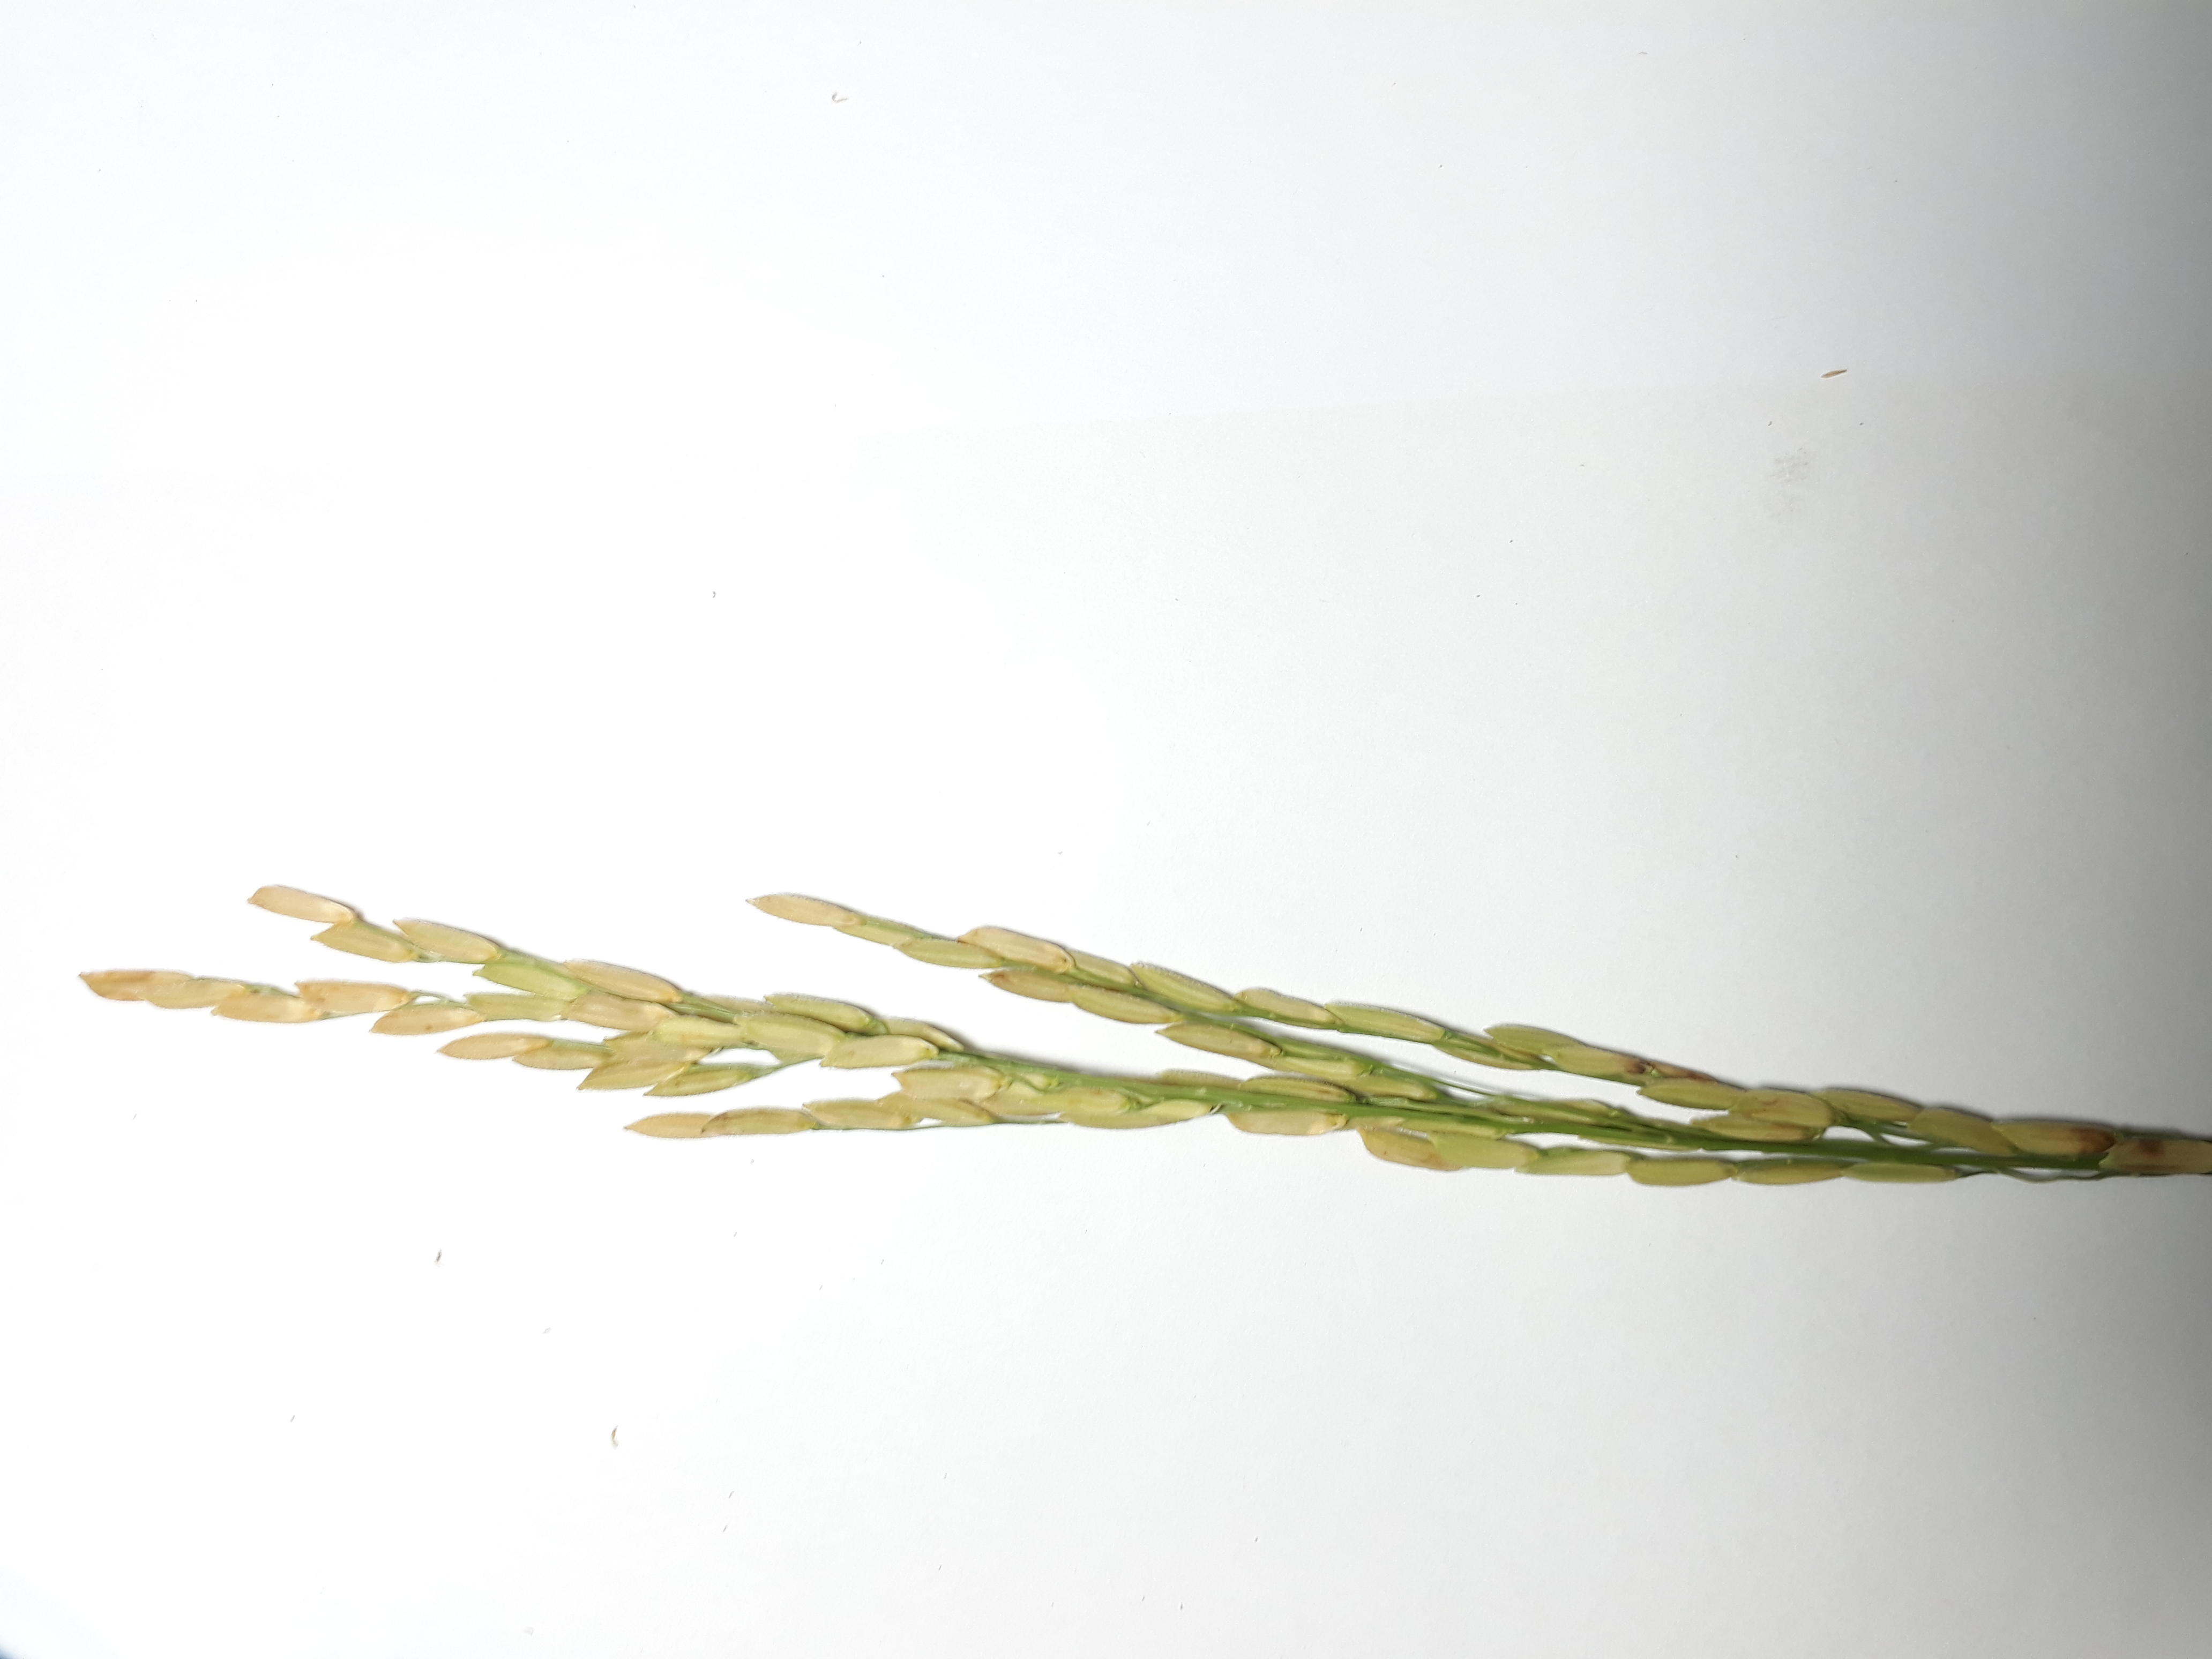
Label: Damaged